Double tee

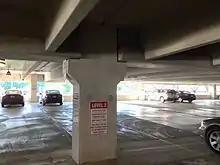
Precast parking structure showing an interior column which supports two girders, left and right. Double-tee beams hang onto the girders.

Modern multi-story parking structures are built from precast/prestressed concrete systems. The floor systems are mostly built from pre-topped double tees. This system evolved from the earlier use of tee systems where the flanges of the T-beams were connected. The concrete is then poured at the top of the tees during the construction to create the floor surface, hence the process is called field-placed concrete topping. In double-tee structures, the top concrete is usually made at the factory as an integral part of the precast double tee structure. Double tees are connected during the construction without topping with concrete to create the parking structure floor surface.